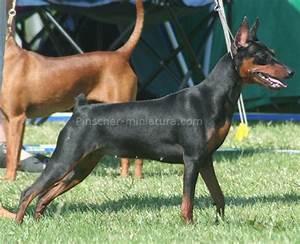
dog